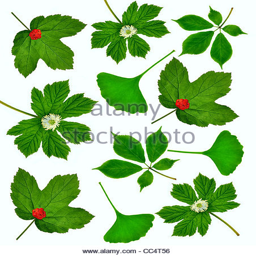
a medicinal plants collection isolated on a white background